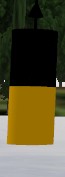
Label: cardinal_north
Descriptions: black upper half and yellow lower half (2 bands) ||| two cones with peaks upward on the buoy top mark ||| two cones with apexes pointing upward on the buoy top mark ||| black on top, yellow on bottom, two horizontal bands